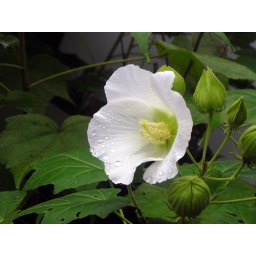
A photo I took of a white flower at Tenryuji Temple located in Arashiyama Kyoto, Japan.